Diamond DA20 Katana

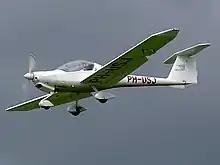
DV 20 Katana

The nose wheel of the DA20 is not linked to the rudder pedals and turns while taxiing are made with differential braking, with rudder steering becoming more effective as airspeed increases. The Katana possesses a higher glide ratio than many of its competitors; its glide ratio is 11:1 and the DA20-A1 is 14:1. The aircraft does not feature any instances of vortex generators, wing fences or many other aerodynamic devices, aside from the integral winglets, which positively contribute to roll stability, drag-reduction, and enhanced aileron effectiveness. The Katana's T-tail configuration has also been claimed to reduce the negative effects of propeller-generated slipstream on the aircraft's pitch control as well as increase low-speed pitch authority.